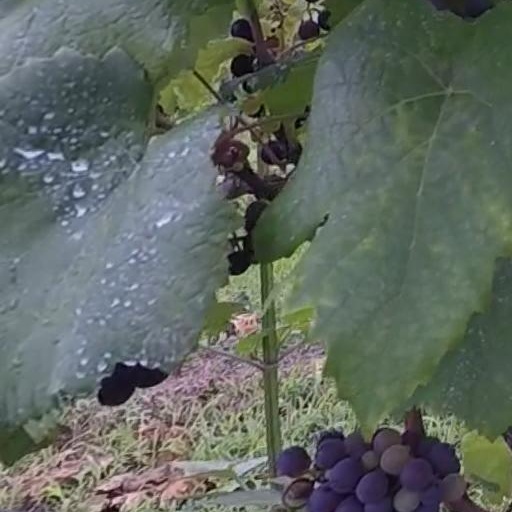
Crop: grape